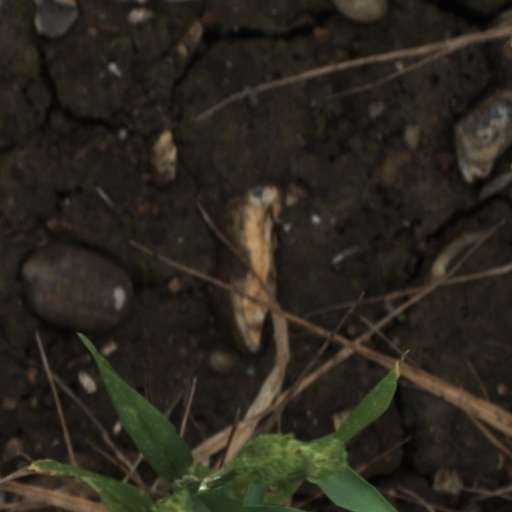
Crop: wheat